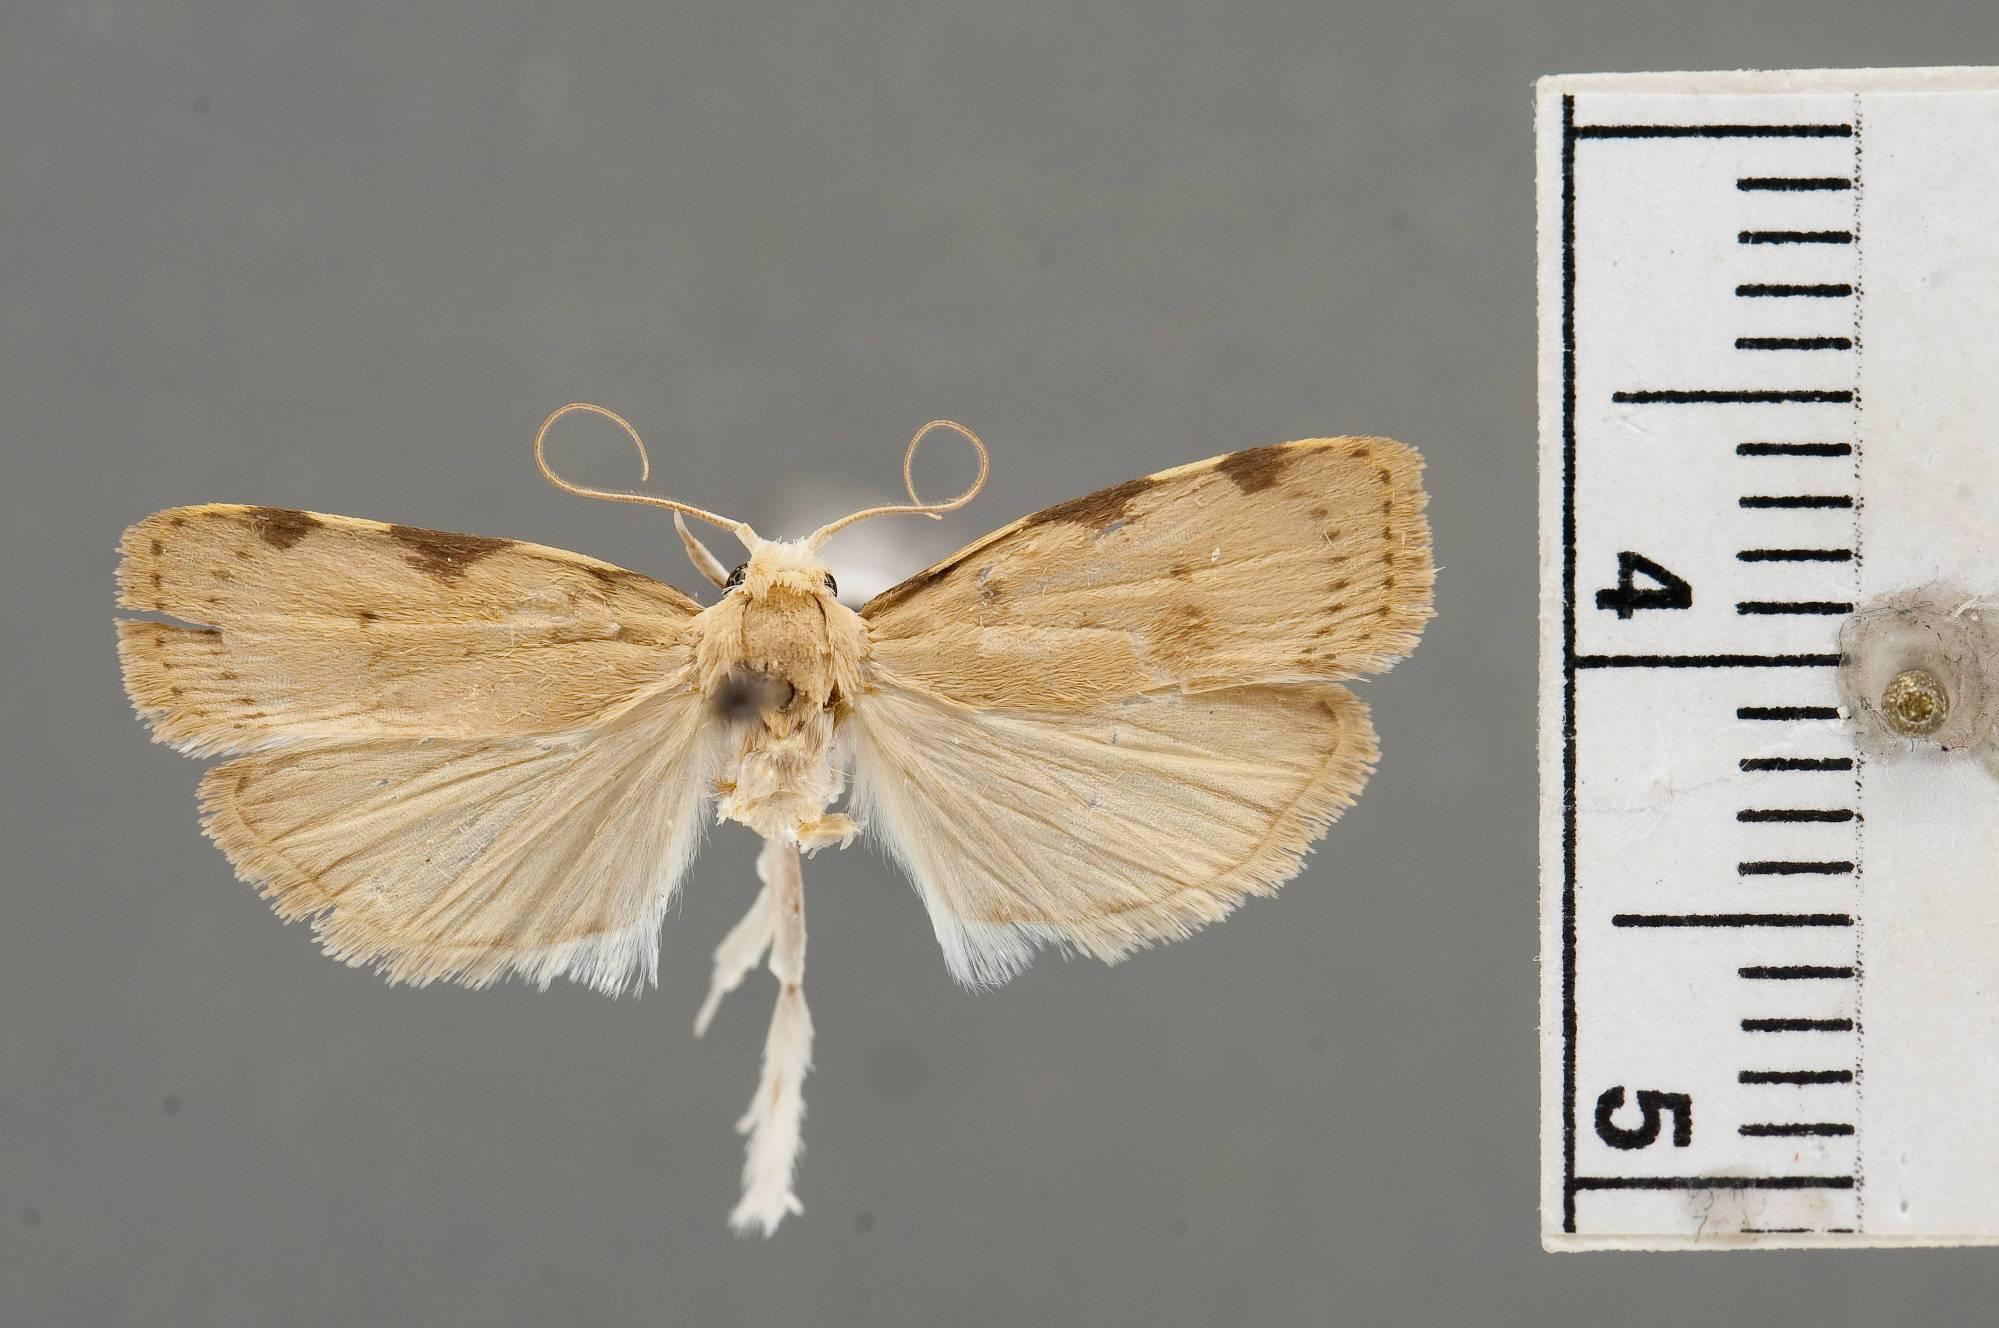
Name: Gonioterma rita
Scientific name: Gonioterma rita Busck, 1920
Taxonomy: Animalia, Arthropoda, Insecta, Lepidoptera, Glossata, Depressariidae, Stenomatinae
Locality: no further locality data, Guyana
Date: [Not Stated]